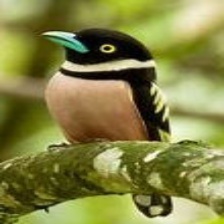
Species: BLACK AND YELLOW BROADBILL
Scientific name: EURYLAIMUS OCHROMALUS